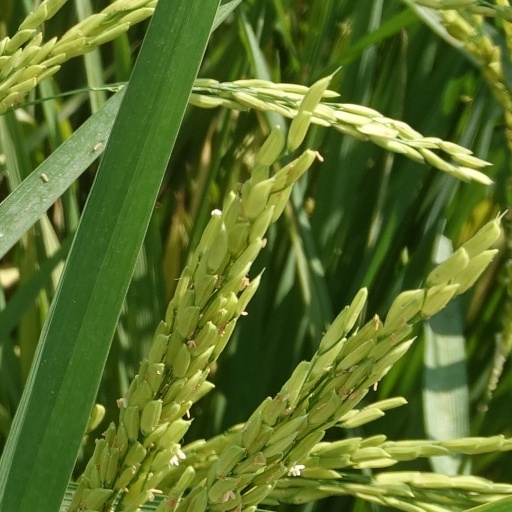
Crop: rice